Port Phillip

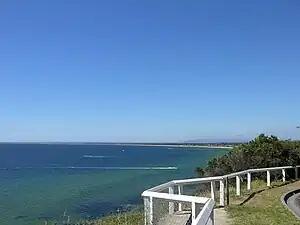
Port Phillip as seen from Frankston on the eastern shore of the bay

King decided to place a convict settlement at Port Phillip, mainly to stake a claim to southern Australia ahead of the French. On 10 October 1803 a convoy of two ships and "Ocean" led by Captain David Collins carrying 402 people (5 Government officials, 9 officers of marines, 2 drummers, and 39 privates, 5 soldiers' wives and a child, and 307 convicts with 17 convicts' wives and 7 children) entered Port Phillip. After some investigation it was decided to establish the settlement at a spot known as Sullivan Bay, very close to where Sorrento now exists. The expedition landed at Sullivan Bay on 17 October 1803, and the first of the "orders" issued by Collins bears that date. On 25 October, the King's birthday, the British flag was hoisted over the tiny settlement and a little salvo of musketry celebrated the royal occasion.